Newbrough Town Hall

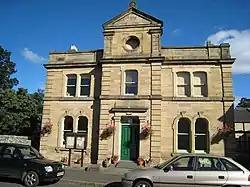
Newbrough Town Hall

Newbrough Town Hall is a municipal building in Stanegate in Newbrough, Northumberland, England. The building, which is used as a community events venue, is a Grade II listed building.